Ghuta

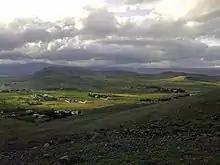
View of Ghouta from the mountains surrounding the area

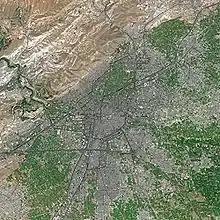
A satellite view of Damascus in 2006

The Ghouta is an oasis formed by the Barada River, as its waters flow east of Mount Qasioun, and its seven tributaries. It surrounds the city of Damascus. To the east and south of the Ghouta lies the Marj plain, which forms a narrow belt of fields, and south of that lies the Hauran plain. The Barada River Valley borders the Ghouta to the northeast. The area north of the Ghouta is less fertile and eventually desolate hill country. To the west of the region is the Anti-Lebanon Mountains.